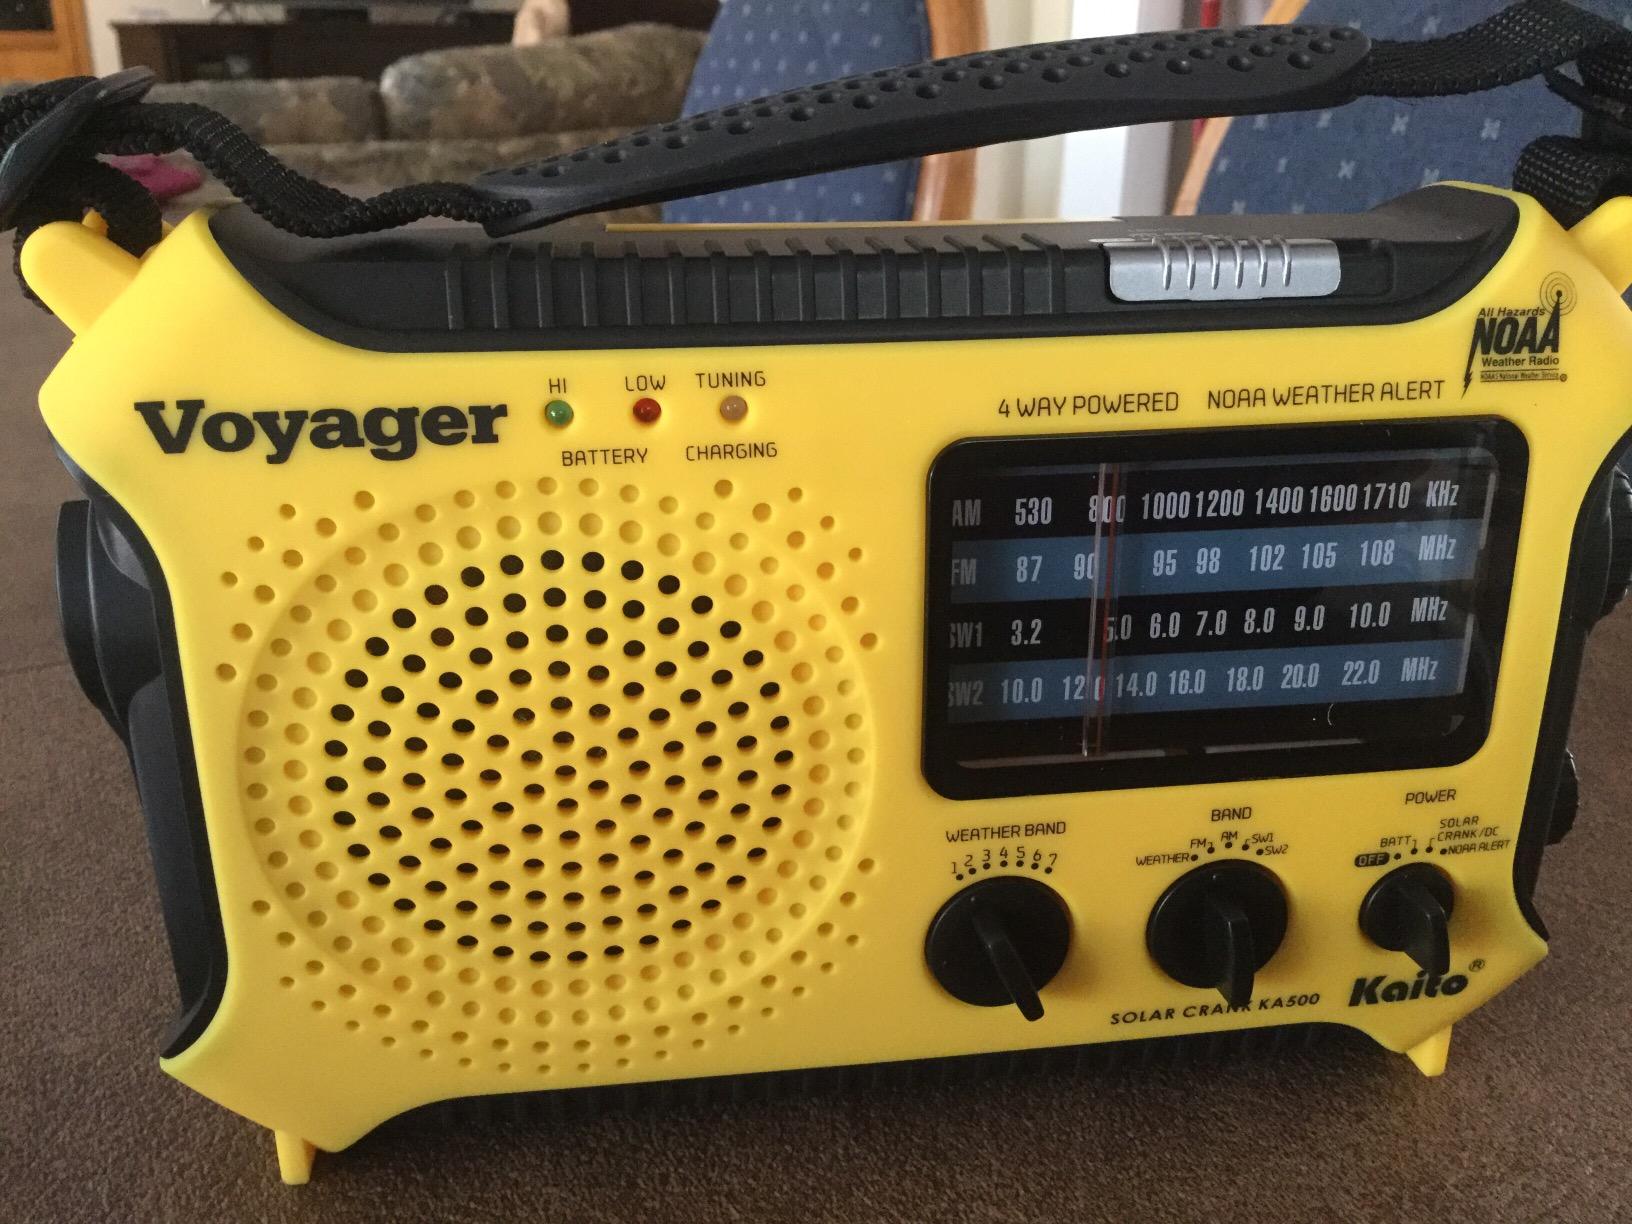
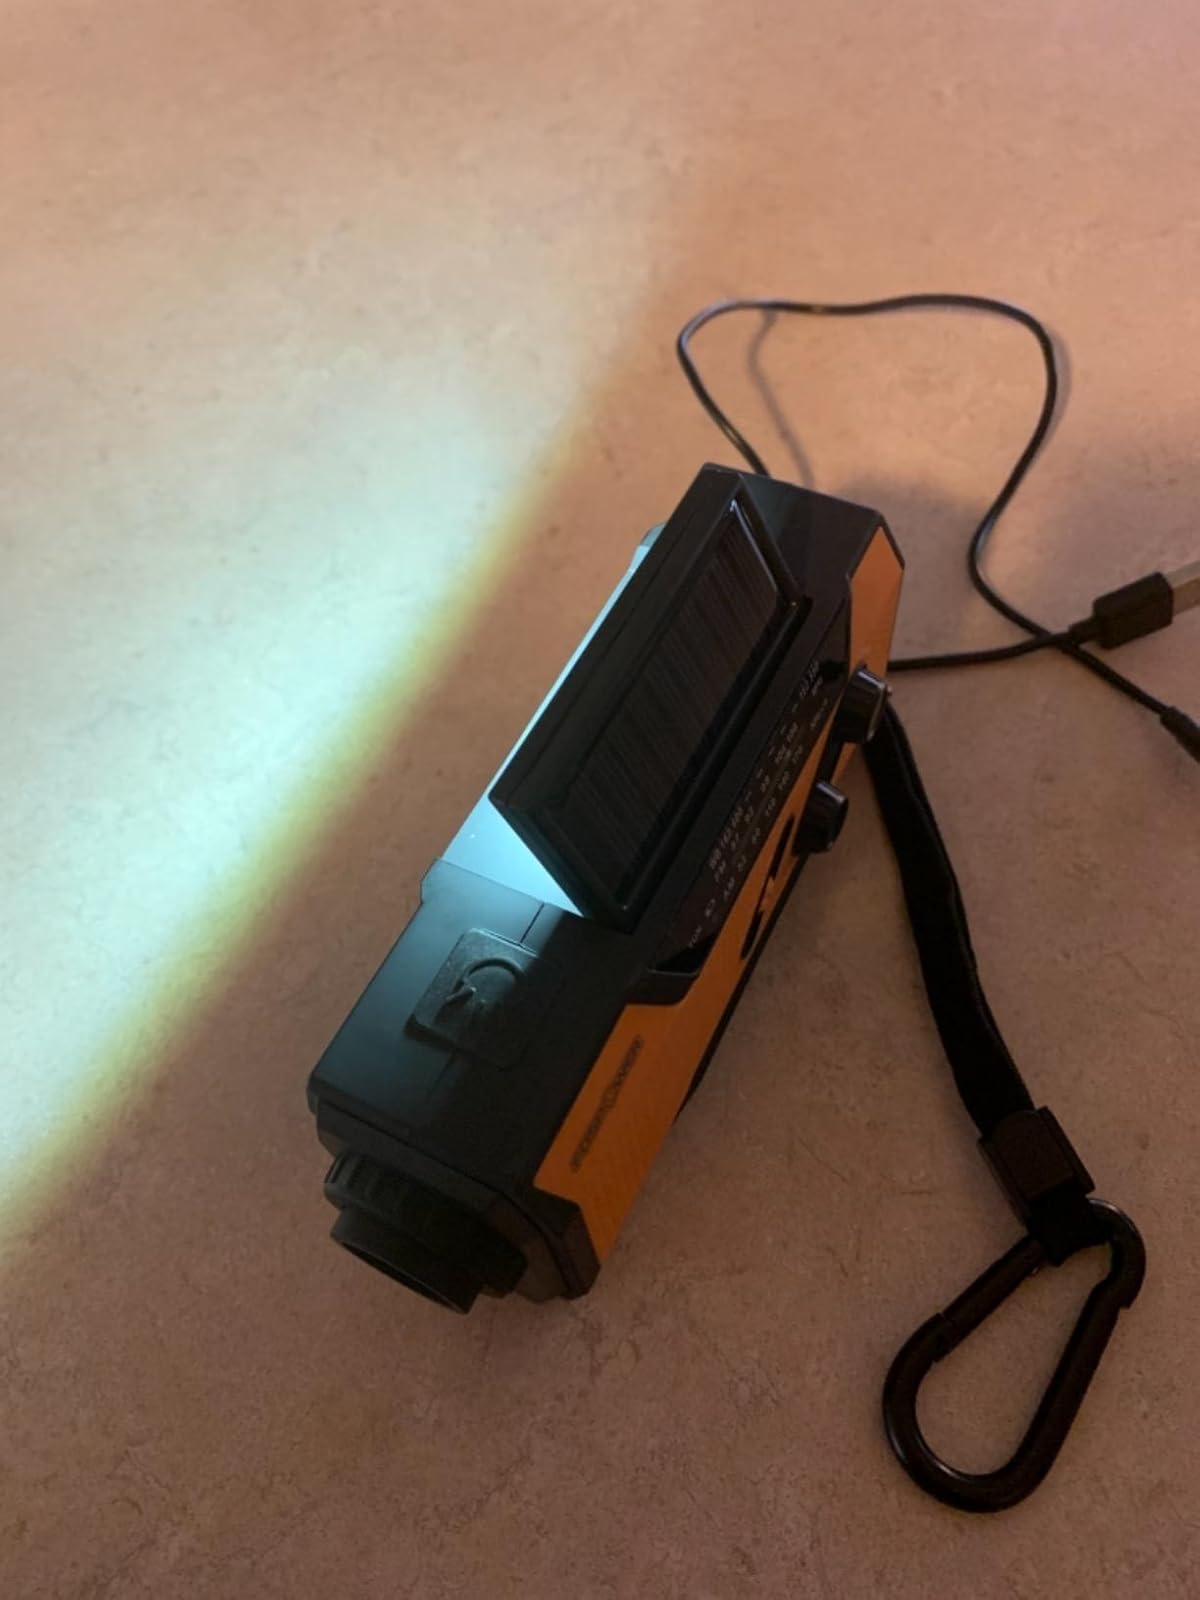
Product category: radio
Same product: no